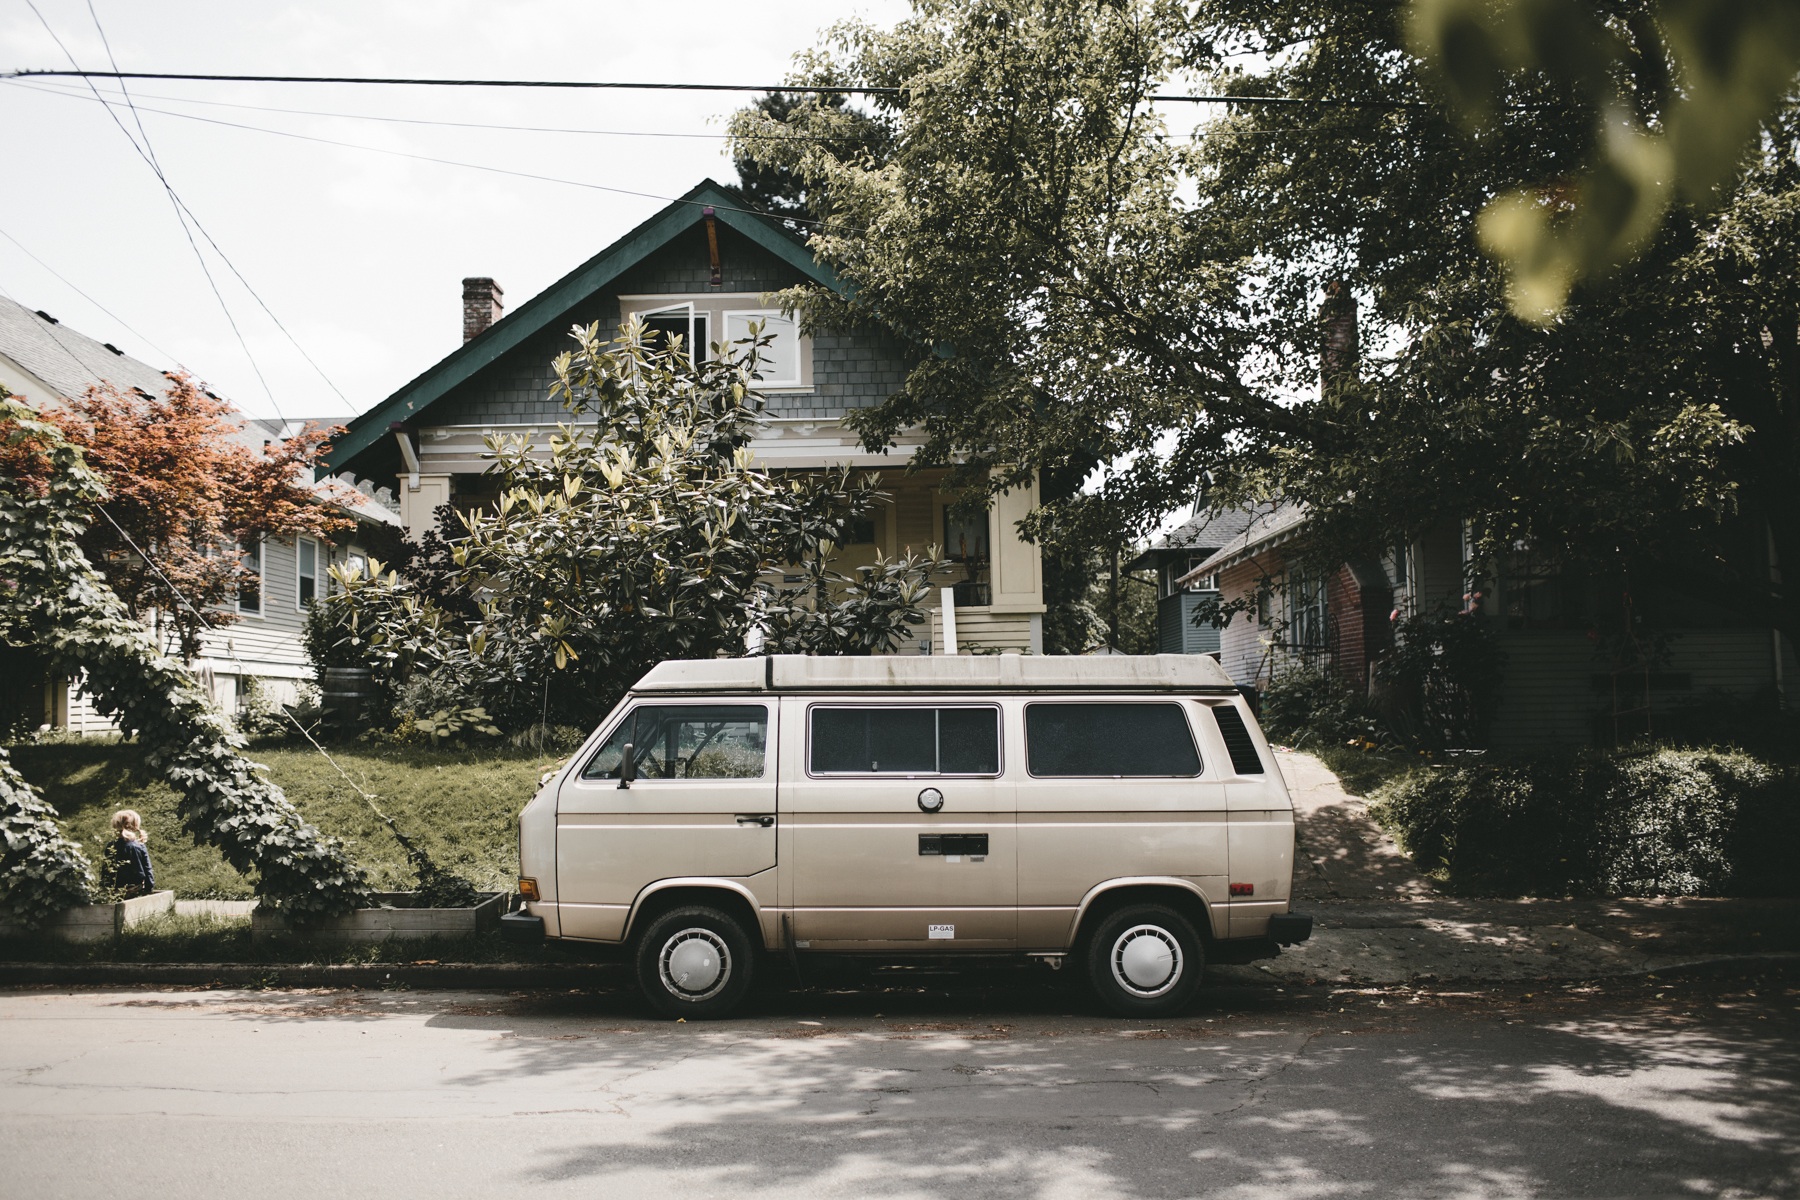
car, vintage, volkswagen, van, driving, home, transport, vehicle, bus, sport utility vehicle, land vehicle, recreational vehicle, automobile make, off roading